2015–16 Cleveland Cavaliers season

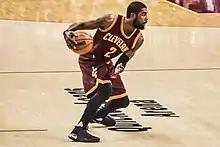
Team captain guard Kyrie Irving played his fifth season with Cleveland and hit the go-ahead shot in Game 7 of the NBA Finals.

In the 2016 NBA Playoffs' first round, the Cleveland Cavaliers matched up against the 8th seed Detroit Pistons. In the first game of their series, Cleveland's point guard Kyrie Irving led the way scoring 31 points and sealing a win for the Cavaliers, 106–101. The Cavs swept the rest of the series, winning 107–90 in Game 2, 101–91 in Game 3, and 100–98 in Game 4. Kyrie Irving was the top scorer of the series averaging 27.5 points per game, LeBron James led the Cleveland Cavaliers in this series in assist and steals, averaging 6.8 assists and 1.8 steals, and big man Kevin Love led Cleveland in rebounds averaging 12 total rebounds per game. The Cavaliers were matched with the number four seed, Atlanta Hawks, for their second series in the 2015-2016 post-season. Similar to their last series, they swept their opponents 4–0. Lebron James led the way in scoring, averaging 24.3 points per game. He also led his team in assists and steals, averaging 7.8 assists and 3 steals per game. Kevin Love was the rebound leader for the series averaging 13 rebounds per game. The Cavaliers were now facing the Toronto Raptors in the Eastern Conference Finals. The series between the Raptors and the Cavaliers took 6 games to finish with Cleveland winning 4 to 2. This was the first time in their 2015-2016 playoff run that they lost a game. Lebron James led his team in all major stats against the Toronto Raptors. He averaged 26 points, 8.5 rebounds, and 6.7 assists in the 6-game series. The Cavaliers were off to face the Golden State Warriors in the NBA finals. They were considered huge underdogs because the Warriors had accomplished an incredible feat in the regular season, seventy-three wins and nine losses, the best record ever in the NBA.